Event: Nepal Earthquake
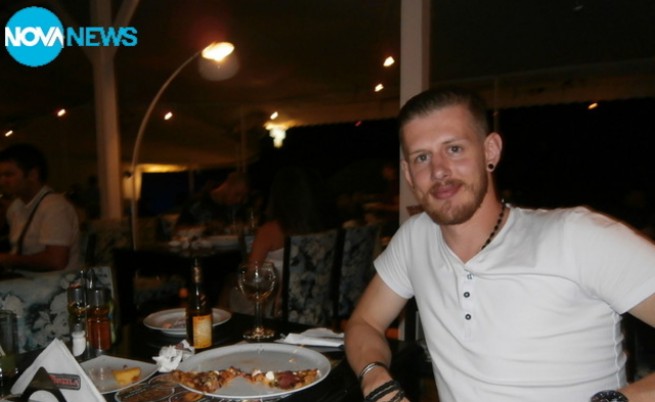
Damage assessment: no_damage